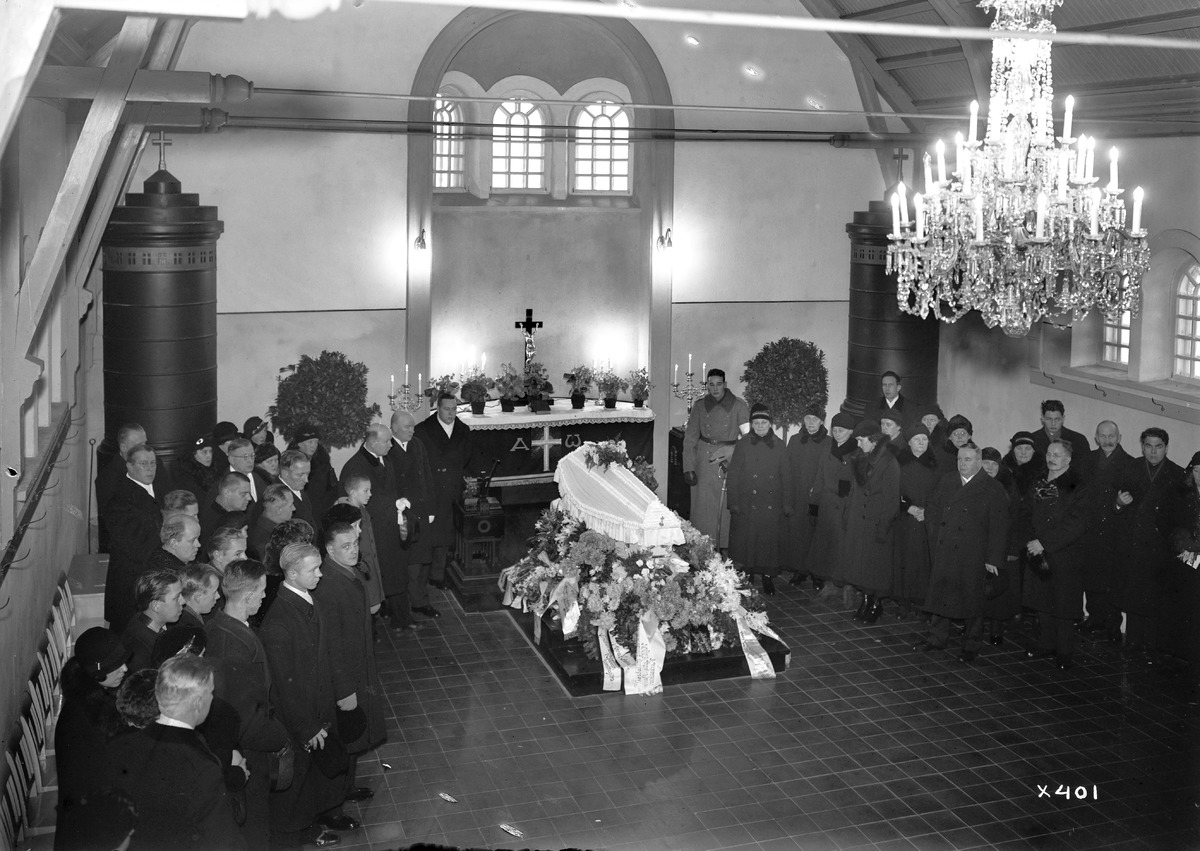
Konttoristi, neiti Anna Katariina Luokkisen siunaustilaisuus hautausmaan kappelissa
The funeral service for an office clerk, miss Anna Katariina Luokkinen at the cemetery's chapel
sisällön kuvaus: Konttoristi, neiti Anna Katariina Luokkisen siunaustilaisuus hautausmaan kappelissa 8.12.1934. content description: The funeral service for an office clerk, miss Anna Katariina Luokkinen at the cemetery's chapel on December 8, 1934.
Vuosi: 1934
Paikka: Suomi, Oulu, Suomi, Pohjois-Pohjanmaa, Oulu
Aiheet: Kaleva; sisäkuva; hautakappelit; kappelit; siunauskappelit; kirkkorakennukset; kirkot; chapels; church buildings; churches; burials; funeral services